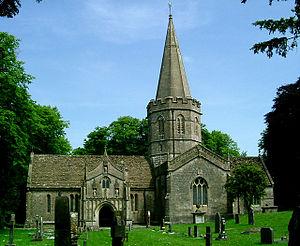
Doulting est un village et une paroisse civile du Somerset, en Angleterre. Il est situé dans le district de Mendip, à deux kilomètres à l'est de la ville de Shepton Mallet sur la route A361.